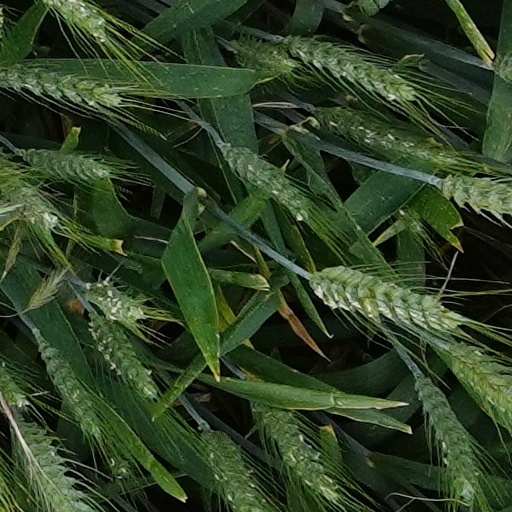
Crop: wheat